Kisii people

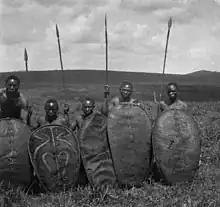
Gusii spearmen with shields and spears, c. 1916–1938

The social organization of Abagusii is clan-based and decentralized in nature. The Abagusii society is less based on social/caste stratifications than other societies, and there was little hierarchical strata based on caste or social status. For instance, certain professions like iron smiths (""oboturi"") and warriors (""oborwani""/""chinkororo"") were generally respected, but did not form a distinct caste.